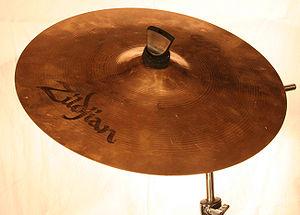
La cymbale est un instrument de musique de la famille des percussions idiophones, consistant en un disque de métal généralement percé en son centre. Il est confectionné selon différents procédés. Sa forme générale est précisée par un tournage en machine, qui lui donne une forme circulaire quasi parfaite. Le plus souvent, elle forme un dôme en son centre.